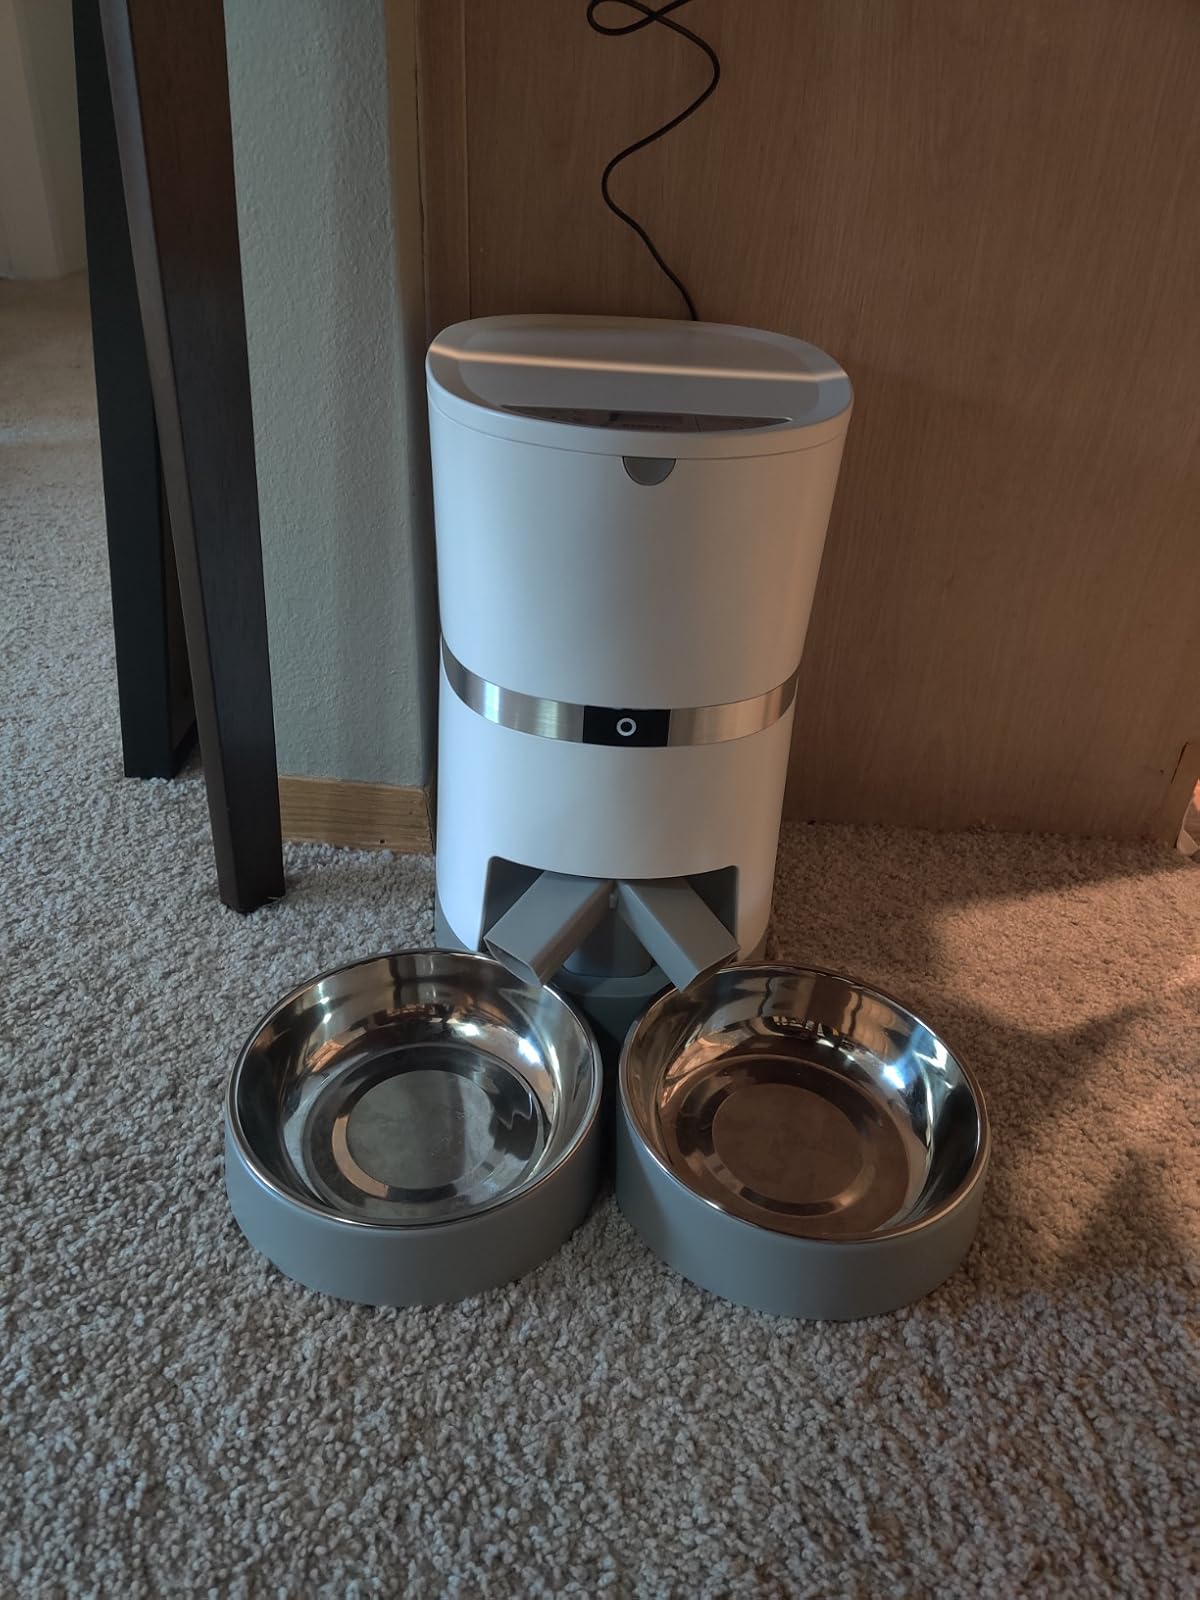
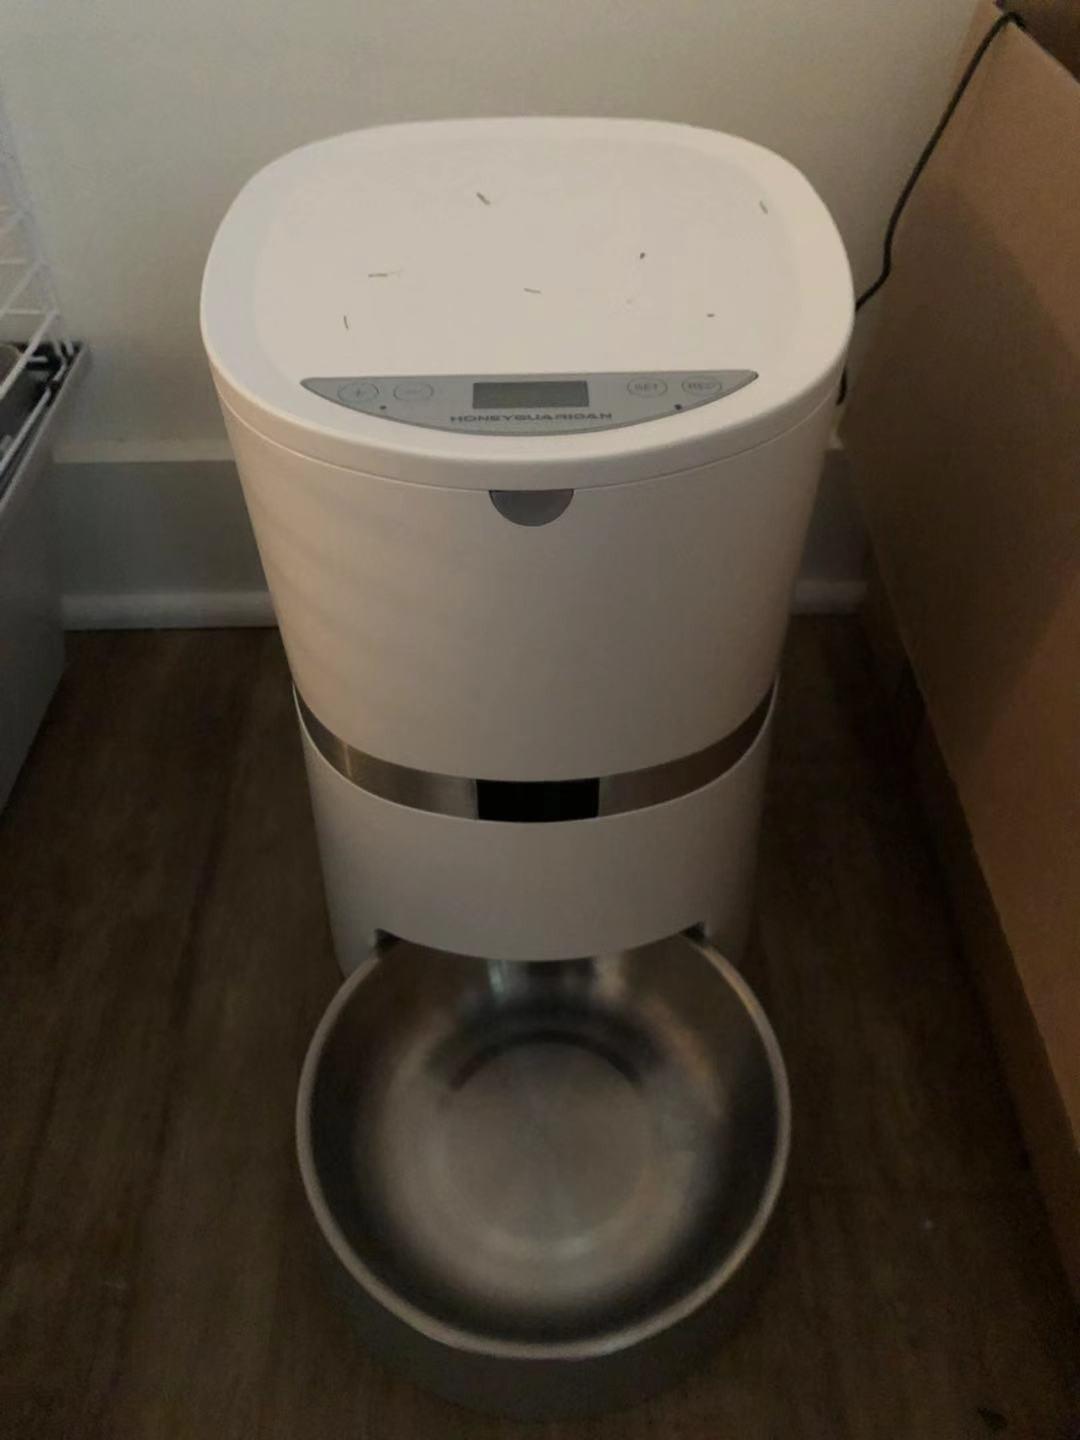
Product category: items_feeder
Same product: no